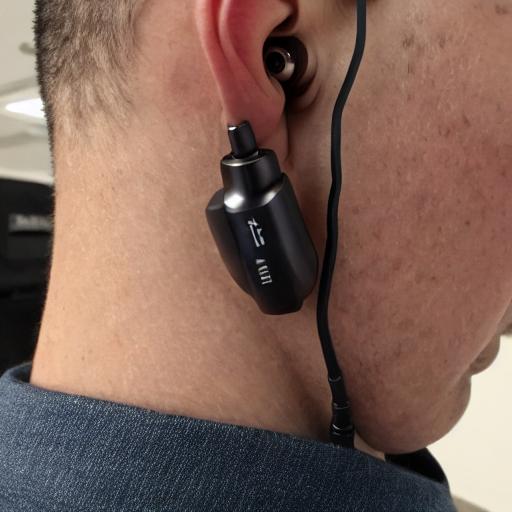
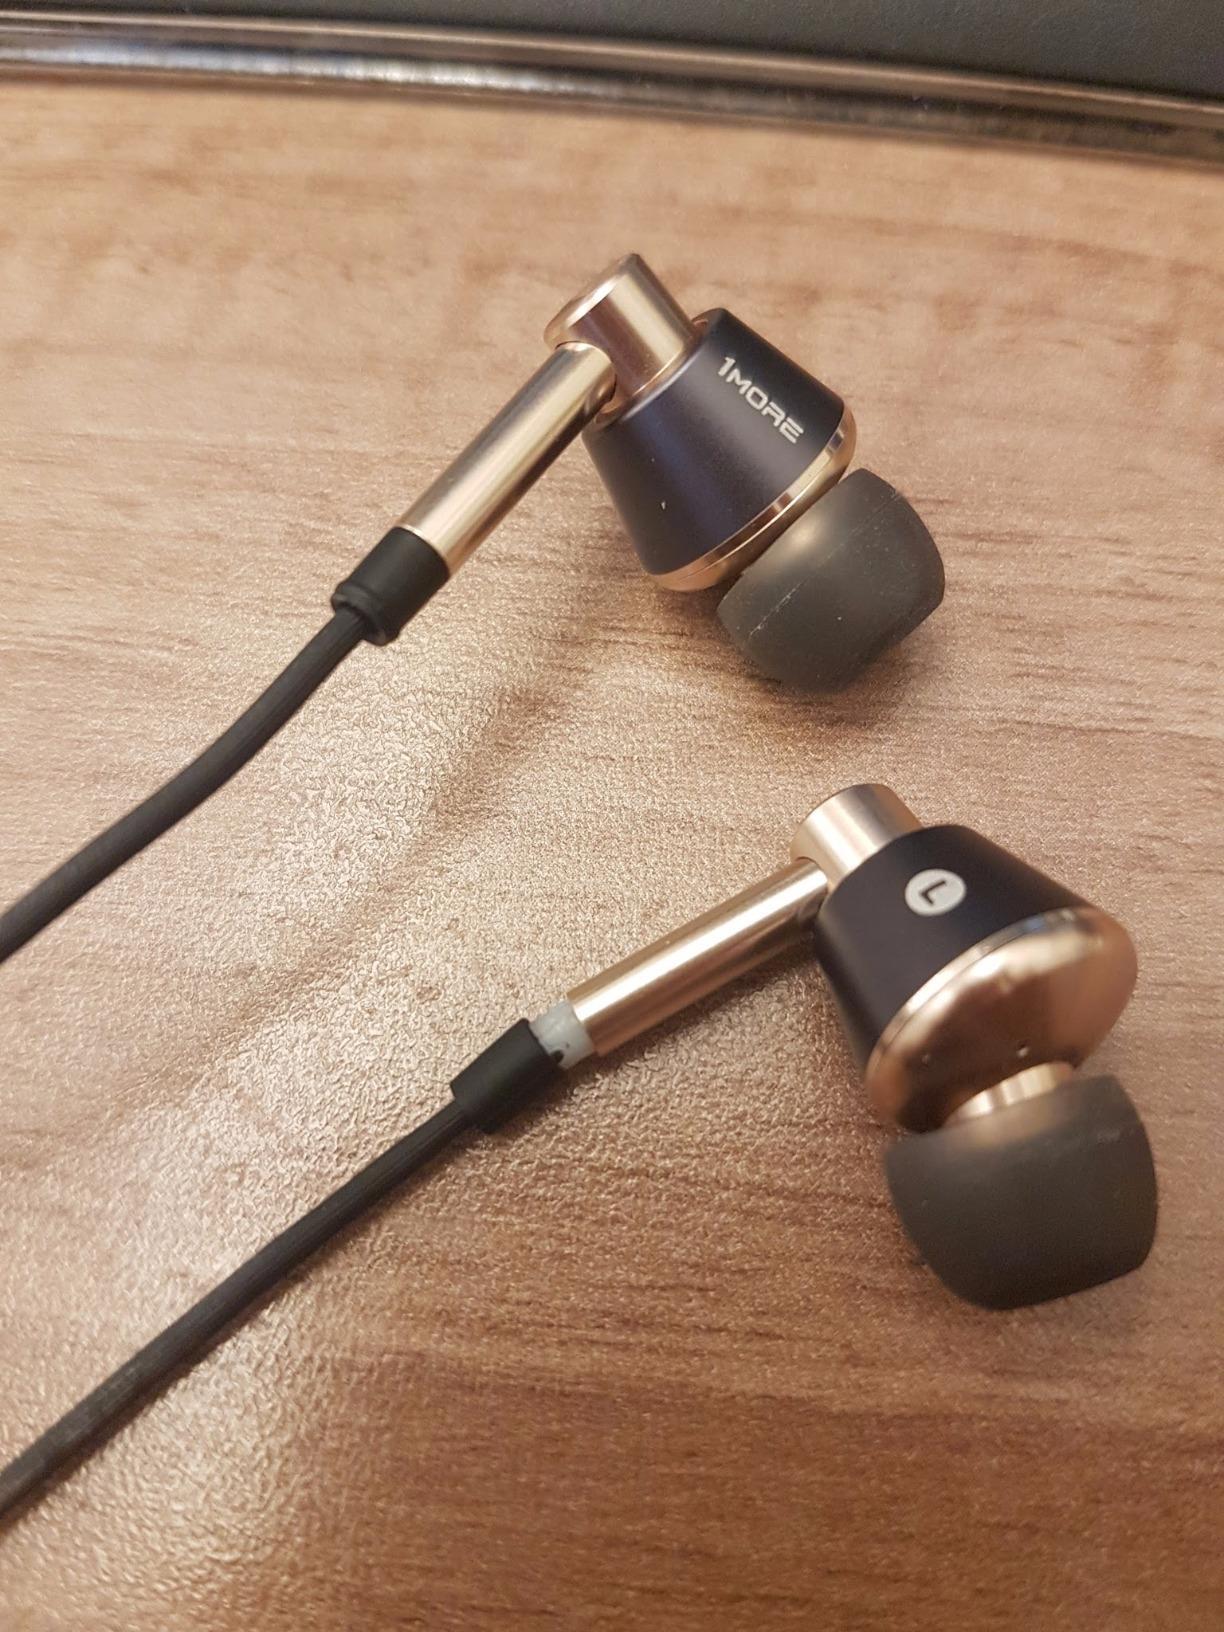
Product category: headphones
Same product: no